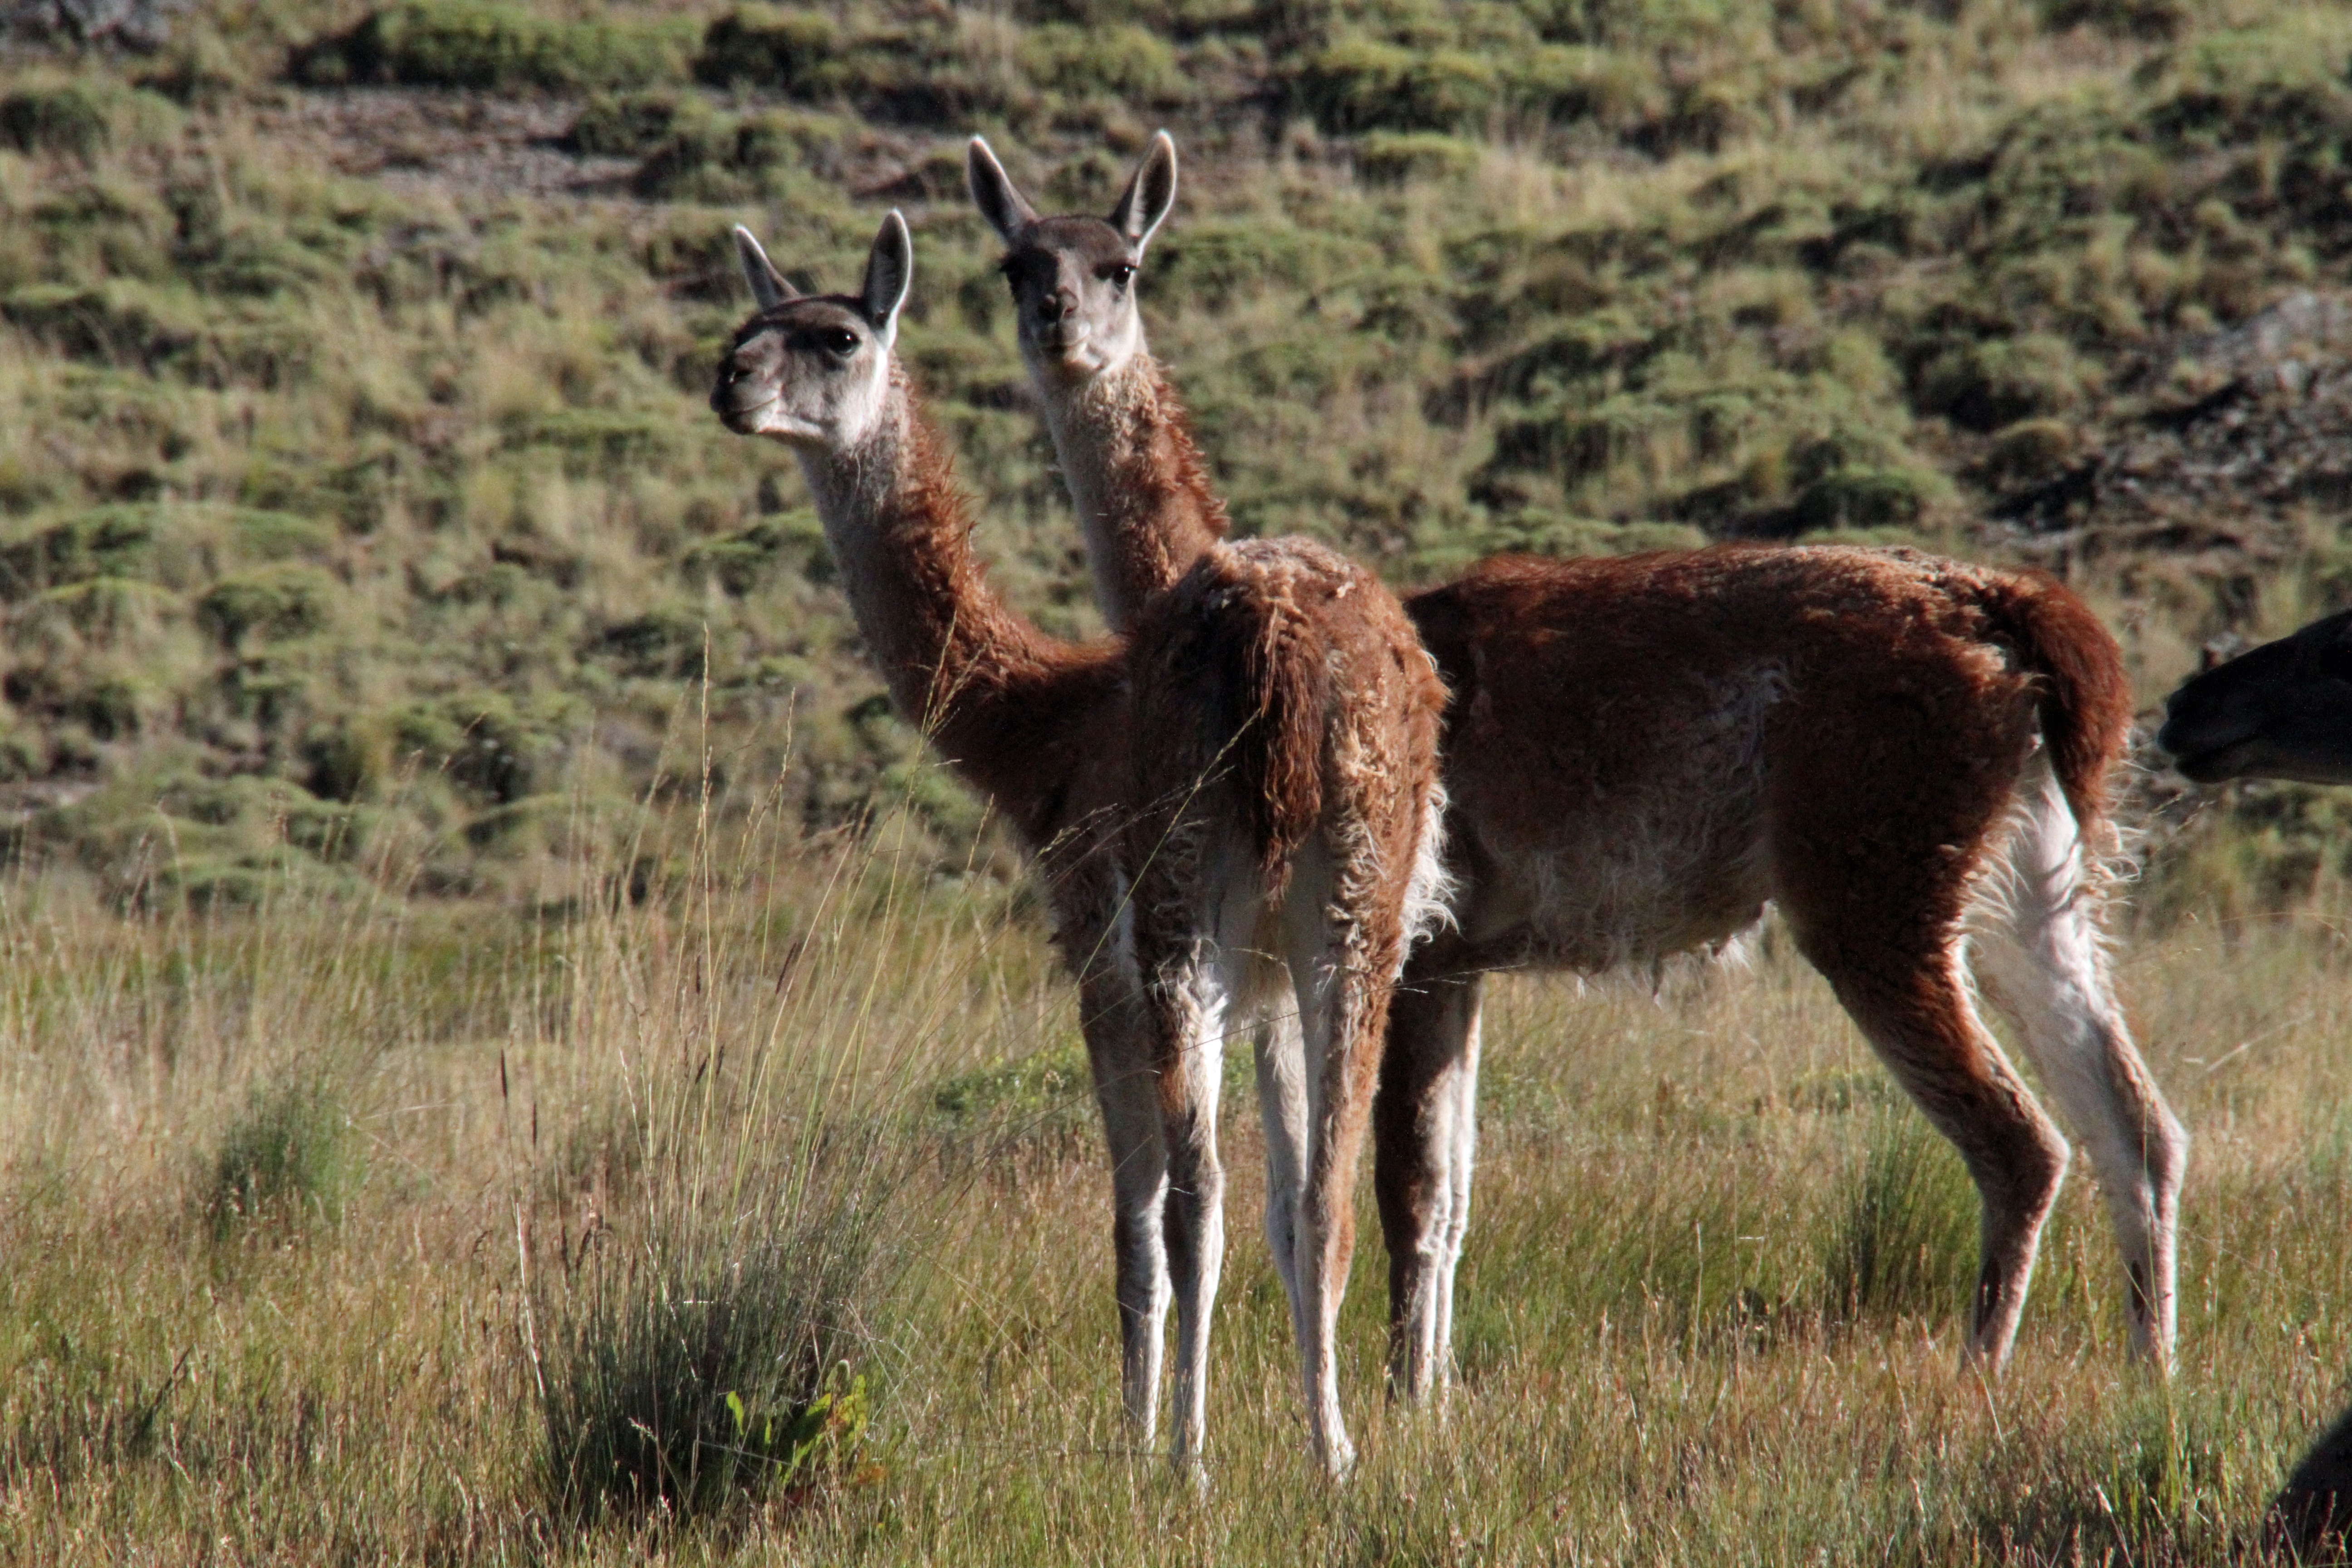
prairie, wildlife, deer, herd, pasture, grazing, mammal, fauna, chile, south, grassland, vertebrate, patagonia, chilean, white tailed deer, pack animal, guanaco, carretera austral, cattle like mammal